Glomma

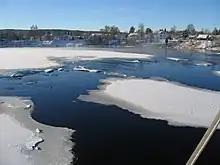
The Glomma at Elverum, during winter

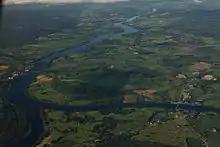
The Vorma, a major tributary, flows into the Glomma just north of Årnes

At its fullest length, the river runs from the lake Aursunden in Røros Municipality in Trøndelag county and runs into the Oslofjord at the town of Fredrikstad in Fredrikstad Municipality in Østfold county. Major tributaries include the Vorma River, which drains Lake Mjøsa, joining the Glomma River at Årnes in Nes Municipality. The large river Lågen flows into Lake Mjøsa, draining the large Gudbrandsdalen valley and significantly increasing the Glomma's flow.